Dimitar Popgeorgiev

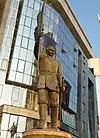
Monument of Dimitar Berovski on the Macedonia Square in Skopje

He was born on 1840 in Berovo (present-day North Macedonia). He studied in Odessa where he met Georgi Sava Rakovski and fell under his influence. Later Berovski participated in his Bulgarian legion in Belgrade. Then he worked as a Bulgarian teacher in Macedonia. For his anti-Greek Orthodox Church policy Berovski was jailed. For a brief period, he became an adherent of the Bulgarian Greek Catholic Church. Later he emigrated to Istanbul and became one of the members of the Bulgarian Exarchate. In 1875 Berovski was among the leaders of the Association "Bulgarian Dawn" in Thessaloniki. In 1876 Berovski was one of the leaders of Razlovci uprising. In an encounter with the Ottomans, he was wounded, but managed to escape to the Maleševo Mountains. The uprising was suppressed. He also participated in the Russo-Turkish War (1877–1878) and was a leader of the Kresna-Razlog Uprising.